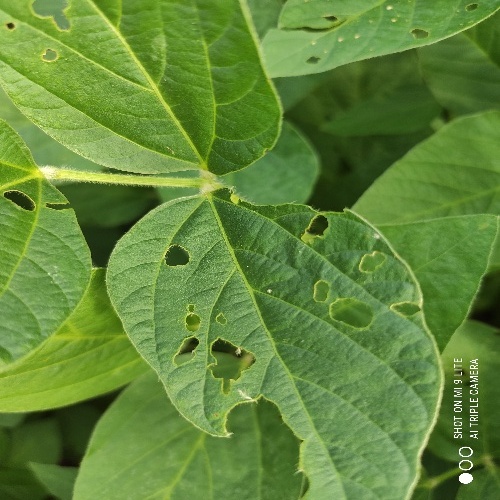
Label: Caterpillar